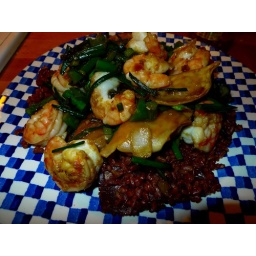
Shrimp, kimchee dumplings, chive flowers stir fry over red rice